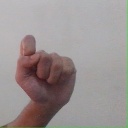
अक्षर: घ